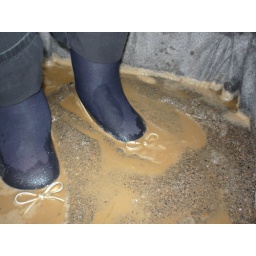
In action in mudy sand and derty water